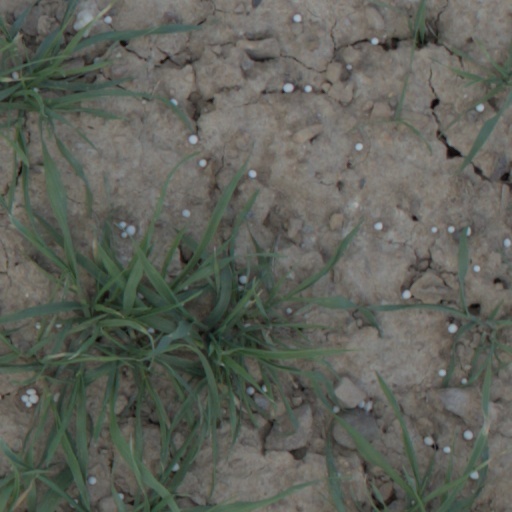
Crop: wheat